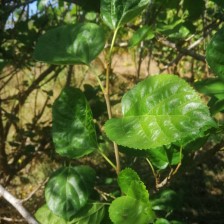
Variety: BlackAustralia